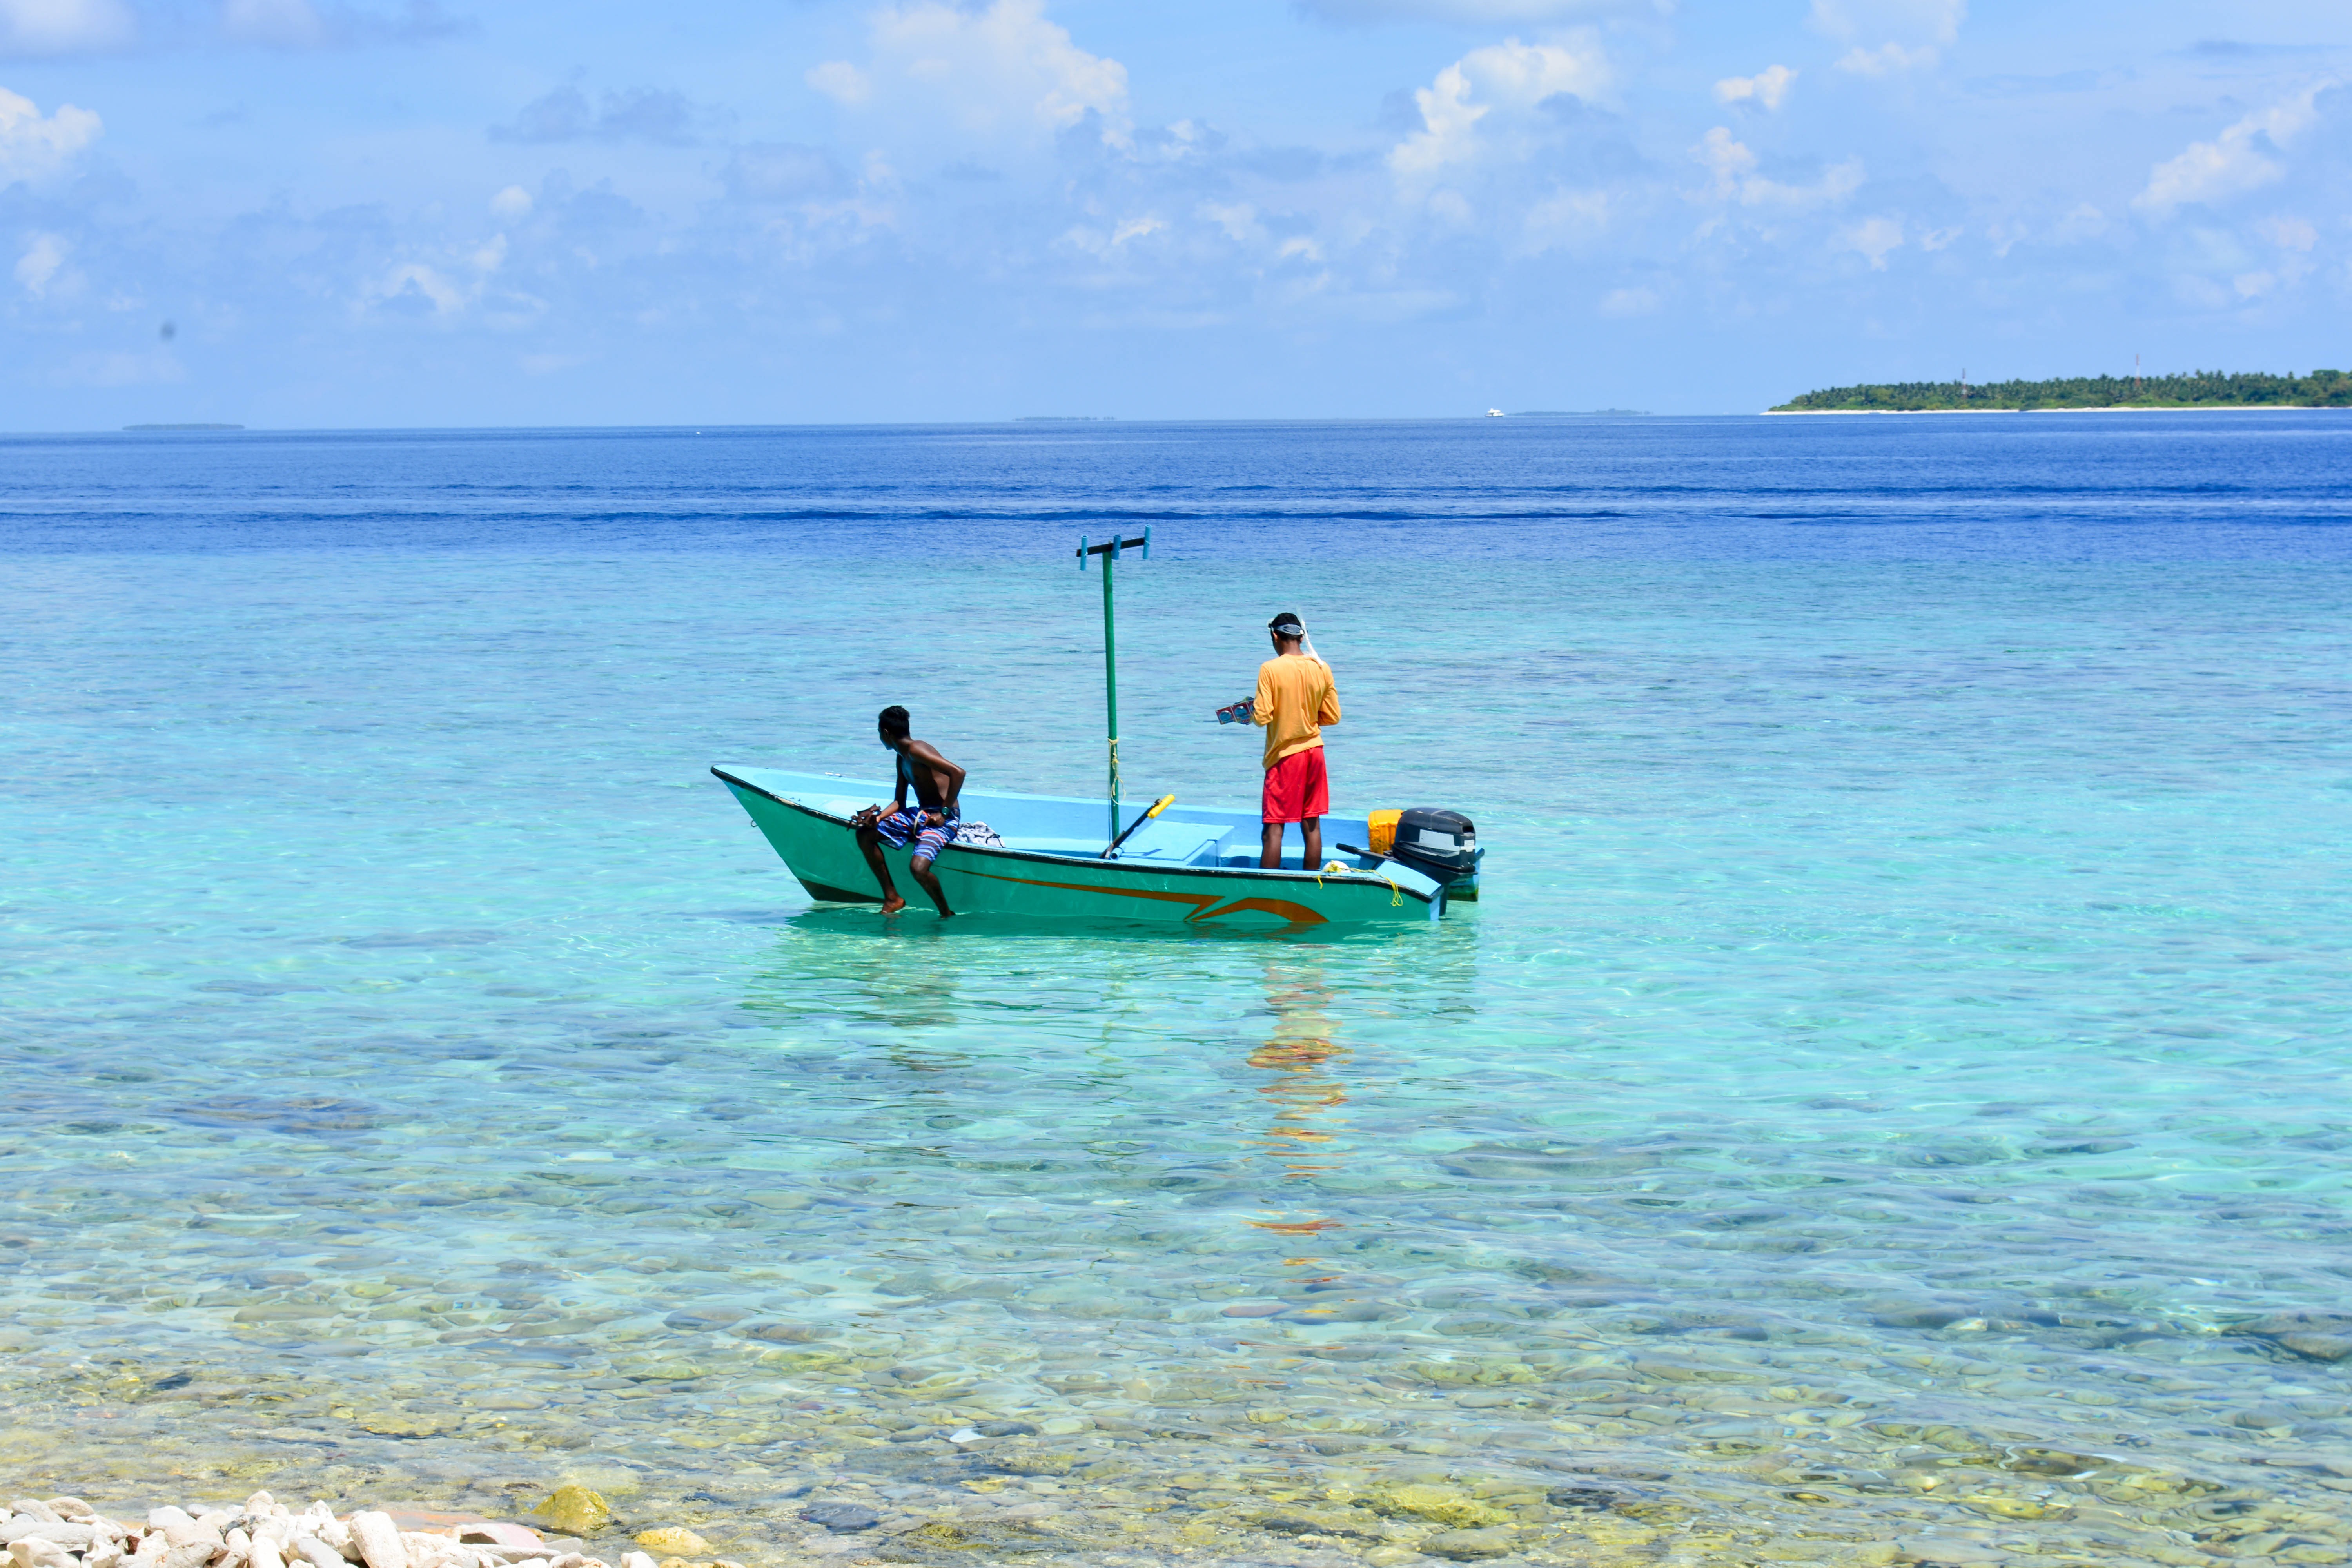
beach, sea, ocean, boat, vacation, paddle, vehicle, bay, island, kayak, fishing boat, boating, kayaking, watercraft, maldives, sea kayak, baa, dharavandhoo